Transportation in South Florida

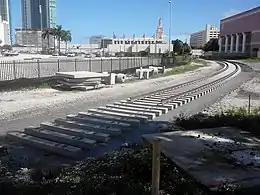
The southern end of the FEC rail line was renovated in 2011 for freight service to return to the seaport.

More priority has recently been given to transit-oriented development, with several housing and mixed-use projects being given special incentives and reduced parking requirements for building along transit lines. Examples include MDT's "transit villages". Two recently built transit-oriented developments are located at Brownsville and Santa Clara, the two least used stations in the system. The still under development Brownsville Transit Village will have 467 affordable housing units and ground level retail between five midrises on a 5.8-acre plot located immediately next to Brownsville station, which is currently the second least used Metrorail stations, average under 900 riders per weekday as of February 2011. Santa Clara Apartments I and II were opened in 2011 and are located at Santa Clara, the least used station, averaging under 800 riders per day as of February 2011. In February 2014, ridership at these stations had increased by over 20%. In 2015, plans for a Miami MLS stadium as well as a possible joint University of Miami football stadium cited a necessity to be in Miami's urban core with a transit-oriented location.